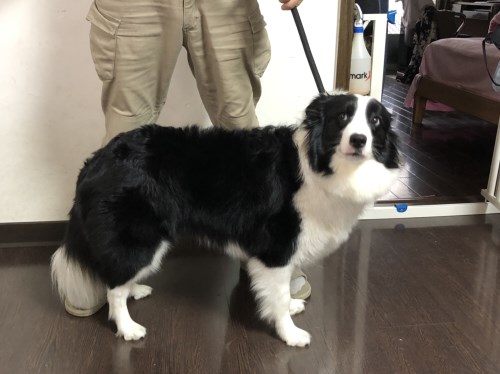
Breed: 2594-n000109-Border_collie